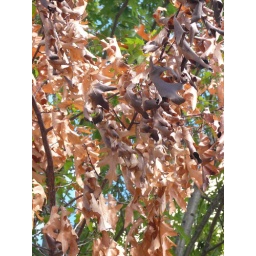
Same location about a month later - tree damaged by the truck fire.